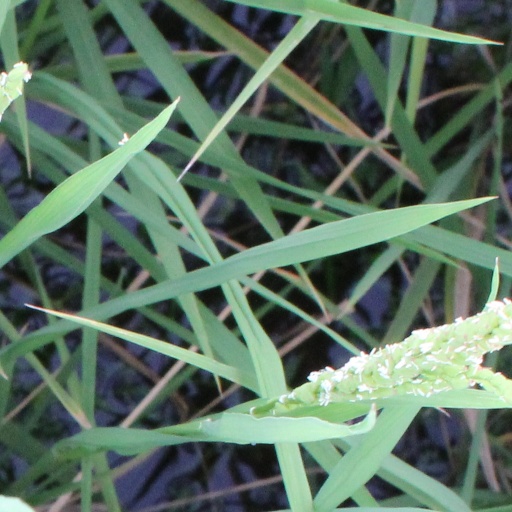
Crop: rice